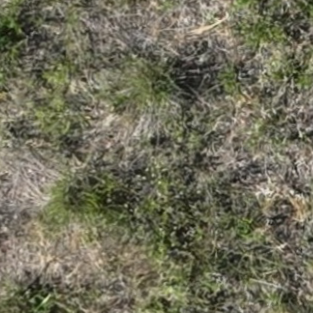
Month: july